Mississippi Industrial College

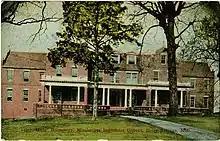
Mississippi Industrial College girls' dormitory

Mississippi Industrial College was a historically black college in Holly Springs, Mississippi. It was founded in 1905 by the Mississippi Conference of the Colored Methodist Episcopal Church. After desegregation of community colleges in the mid-20th century, it had trouble competing and eventually closed in 1982. The campus was listed as a historic site on the National Register of Historic Places in 1980 and was acquired by Rust College in 2008.